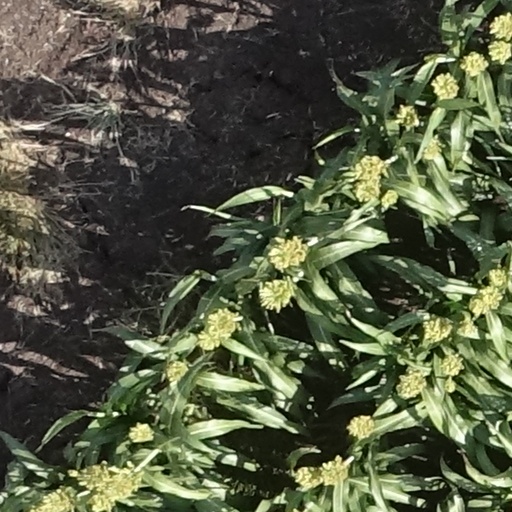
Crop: sorghum